National Portrait Gallery, London

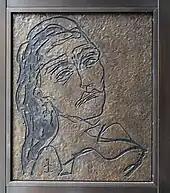
National Portrait Gallery door panel by Tracey Emin

The three people largely responsible for the founding of the National Portrait Gallery are commemorated with busts over the former main entrance on St Martin's Place. At the centre is Philip Henry Stanhope, 4th Earl Stanhope, flanked to his left and right by his supporters Thomas Babington Macaulay, 1st Baron Macaulay, and Thomas Carlyle. It was Stanhope who, in 1846 as a Member of Parliament, first proposed the idea of a National Portrait Gallery. It was not until his third attempt, in 1856, this time from the House of Lords, that the proposal was accepted. With Queen Victoria's approval, the House of Commons set aside a sum of £2000 to establish the gallery. As well as Stanhope and Macaulay, the founder trustees included Benjamin Disraeli and Lord Ellesmere. It was the latter who donated the Chandos portrait to the nation as the gallery's first portrait. Carlyle became a trustee after the death of Ellesmere in 1857.